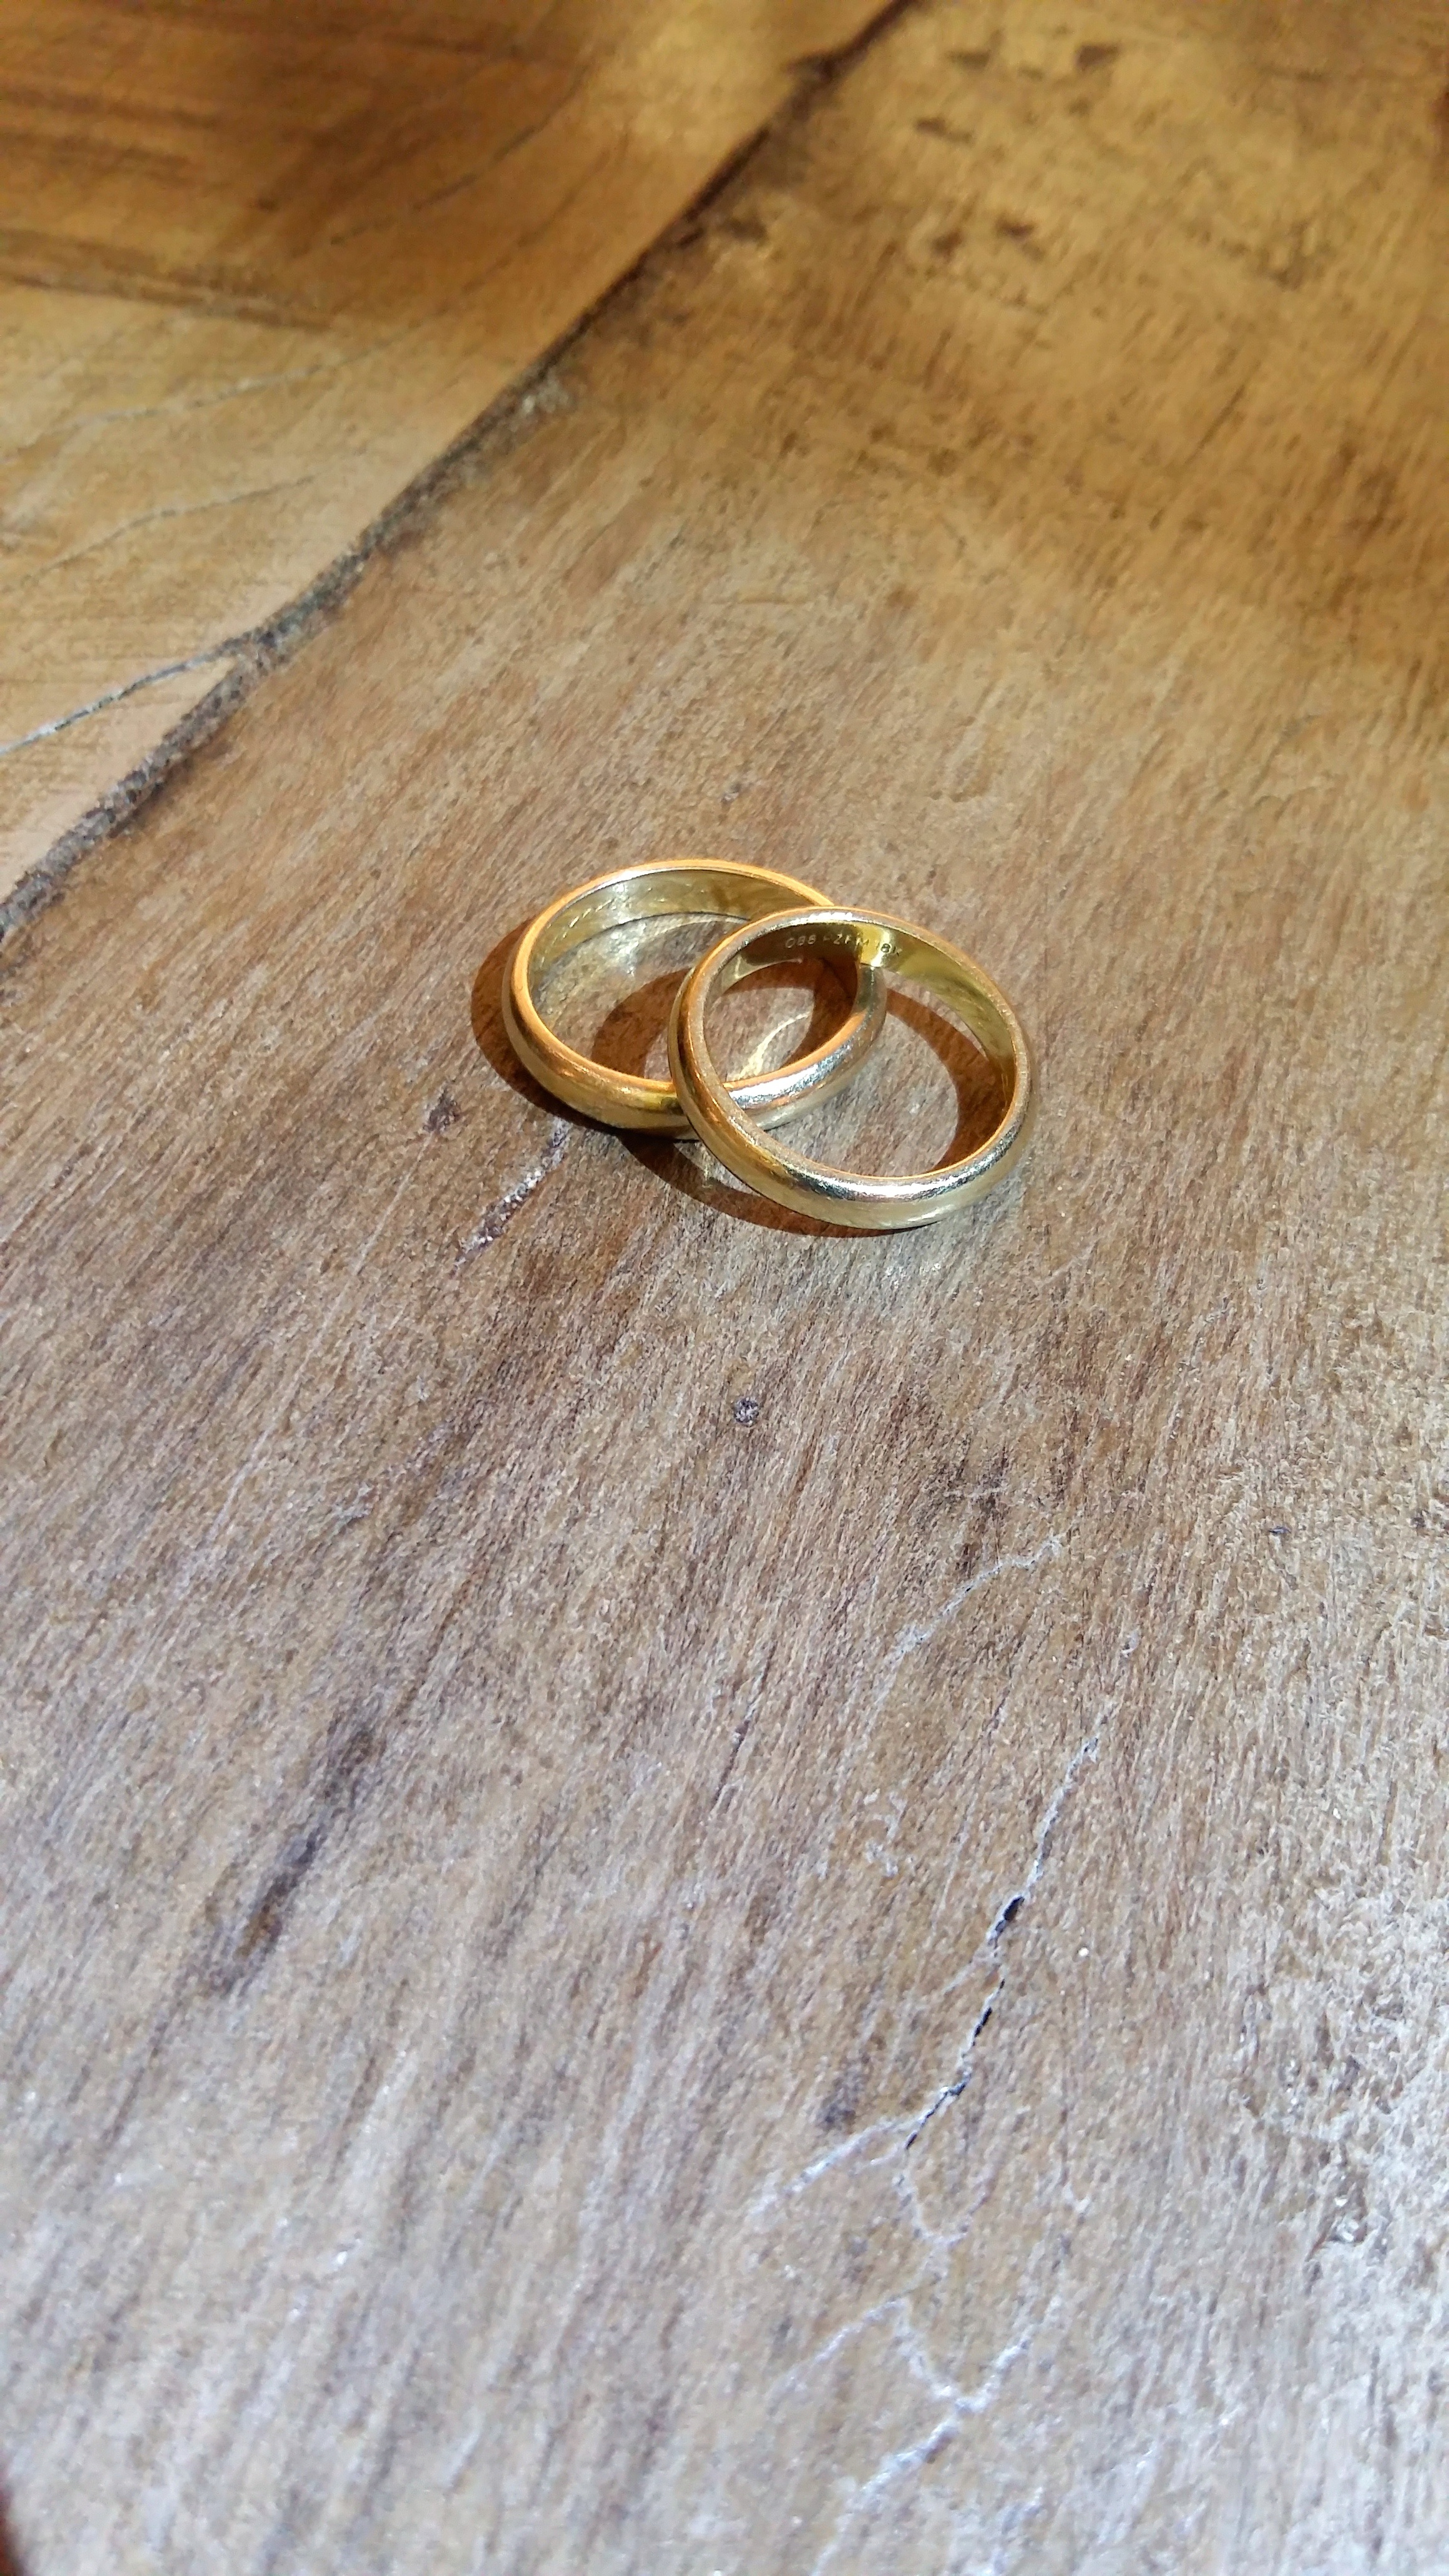
hand, wood, ring, love, metal, wedding, marriage, jewellery, family, gold, silver, fashion accessory, weeding ring